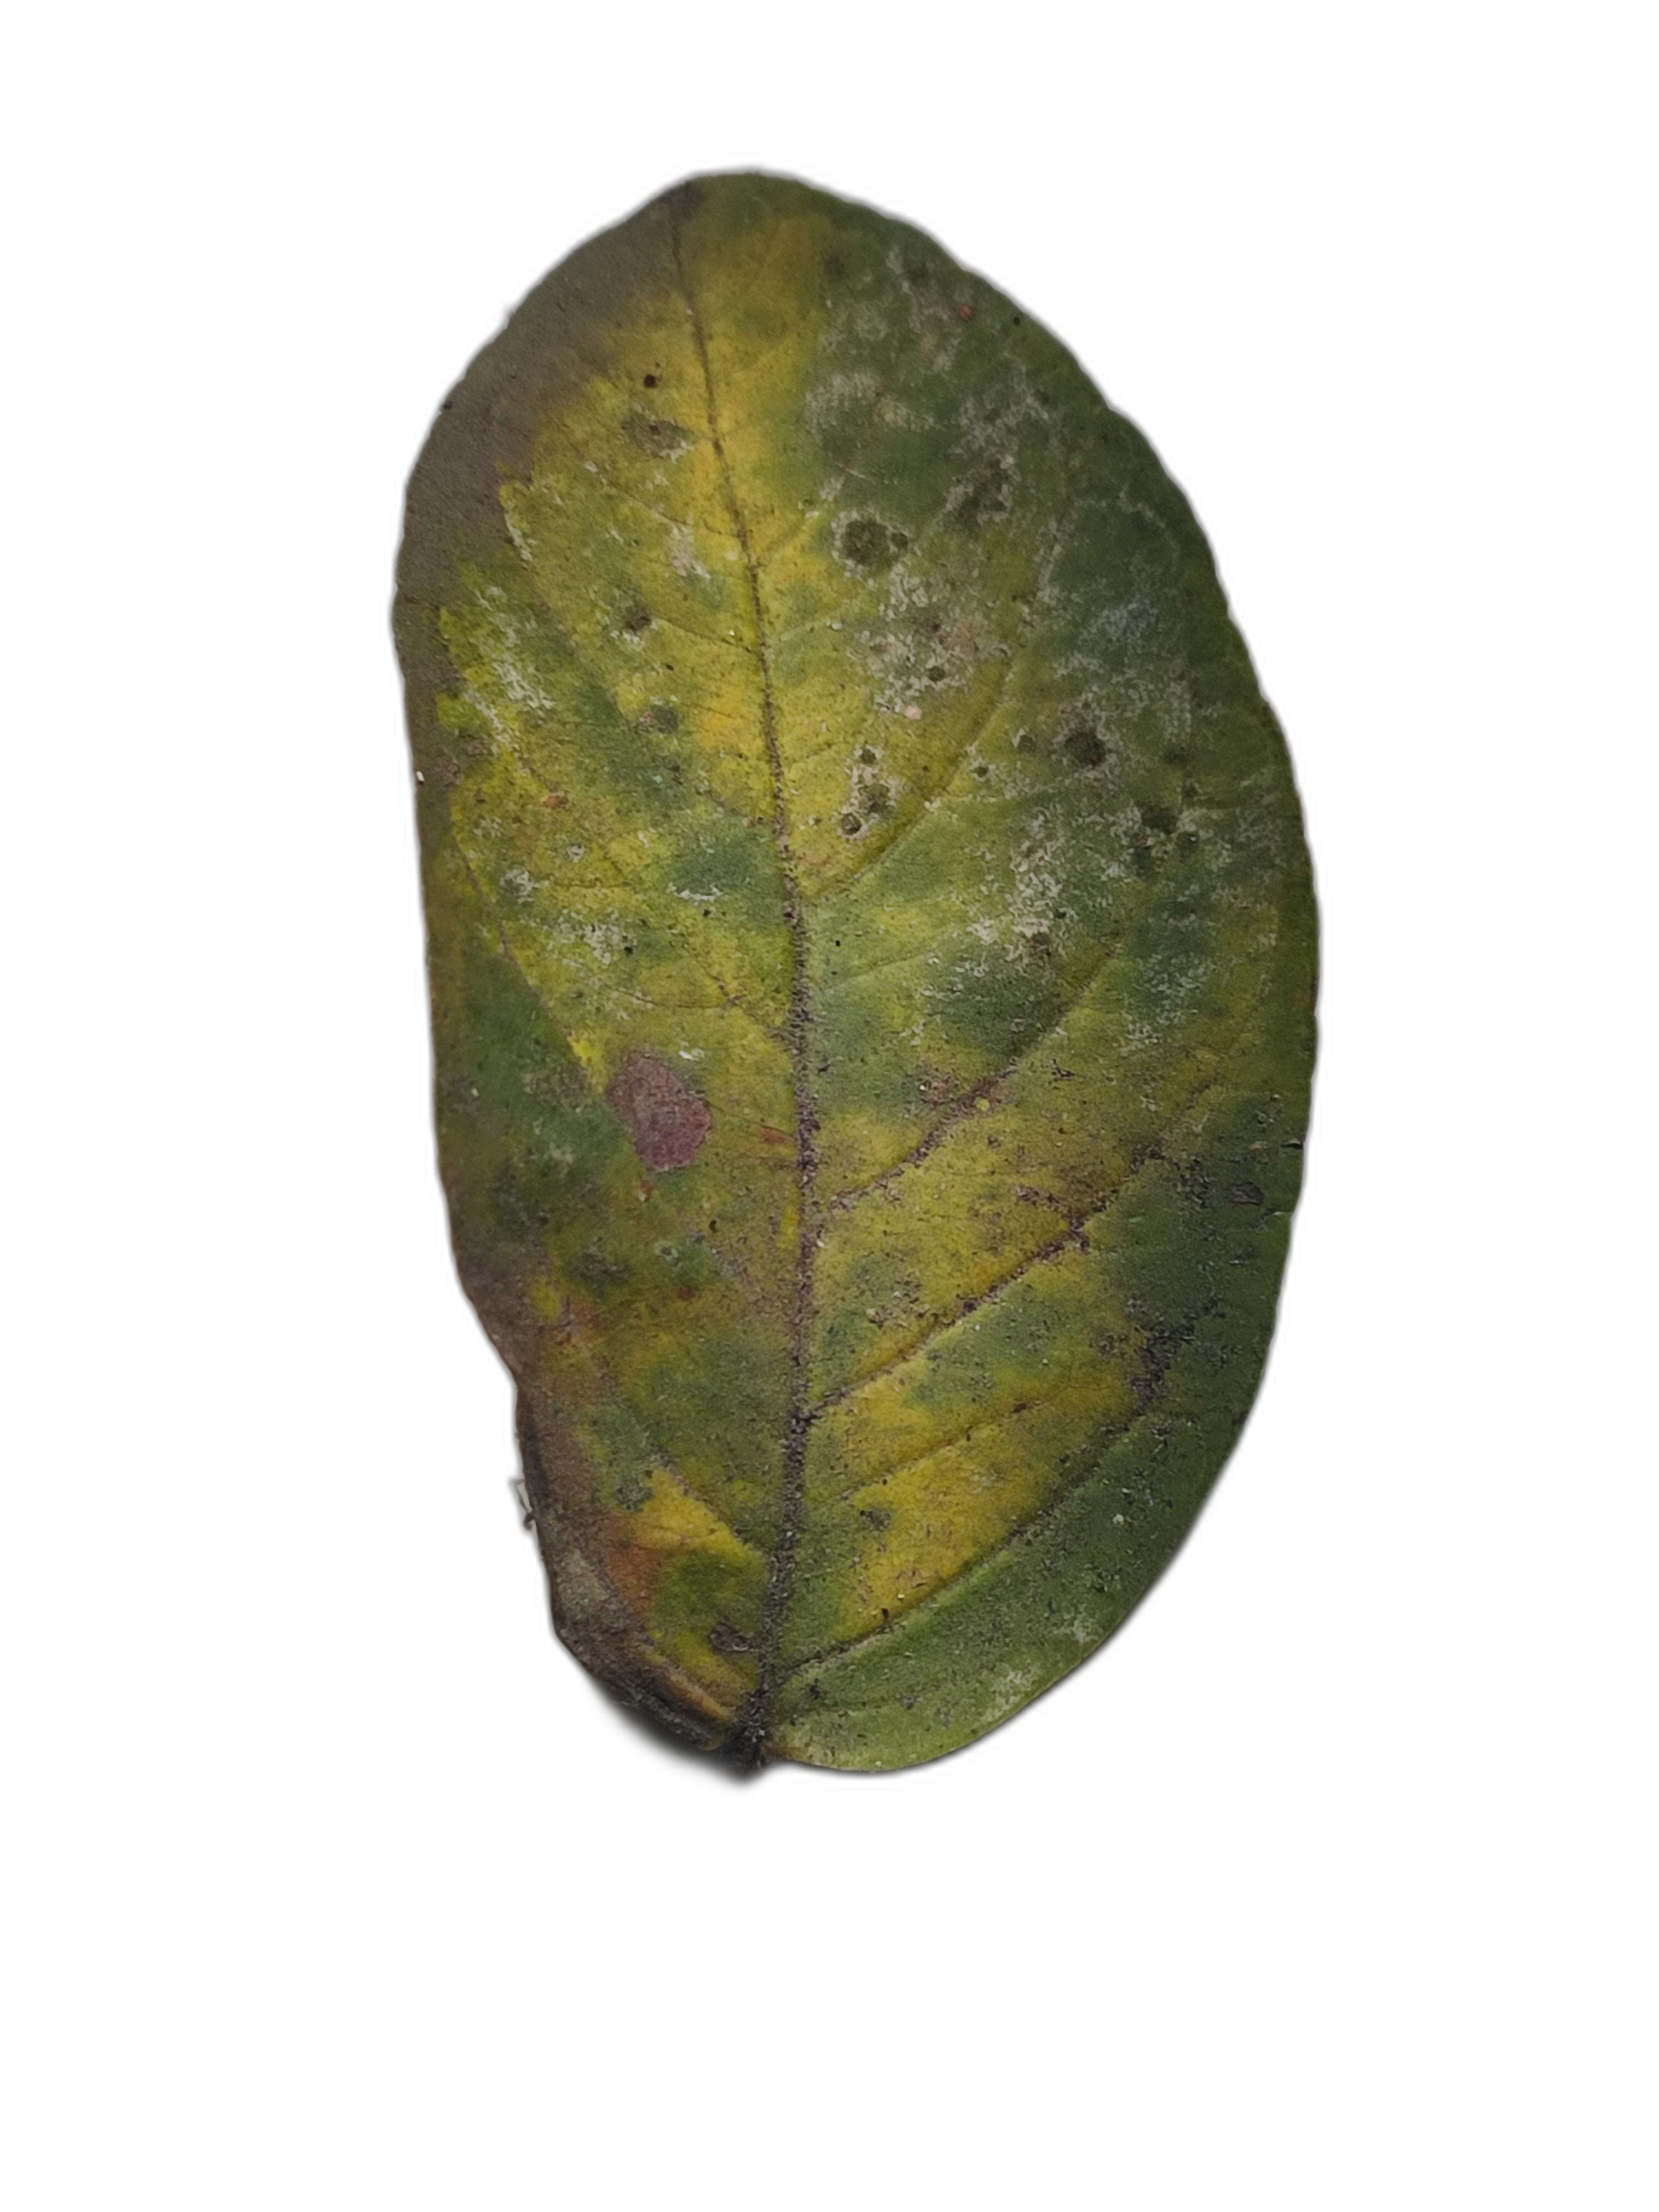
Plant part: leaf
Disease: Rust